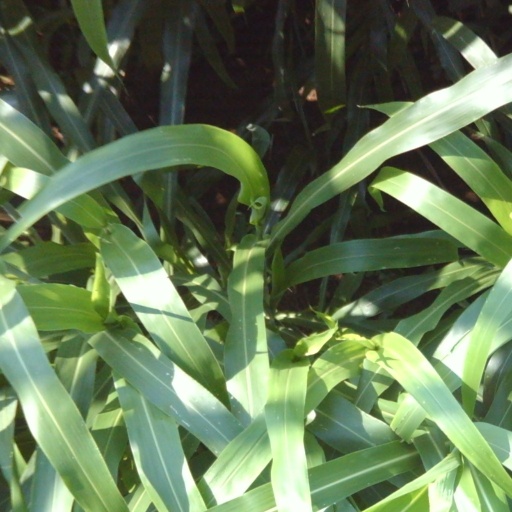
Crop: sorghum